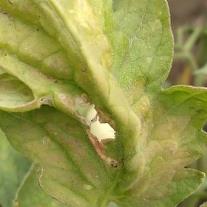
Crop: Tomato
Condition: mite-d